Melchor Palmeiro

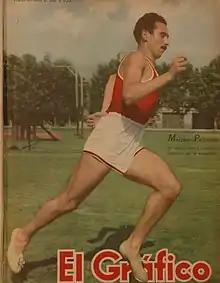
The Graphic of February 07, 1947. Edition 1439

Melchor Palmeiro (26 February 1923 – 31 December 1997) represented Argentina at the 1948 Summer Olympics in London. He was entered in the 1500 m, where he finished fifth in his heat recording a time of 4:01.6 and failed to advance. His personal best in the 1500m was 3:57.8 when he came first at the 1947 South American Championships. He also came second at the Championships in 1943 and again in 1949.